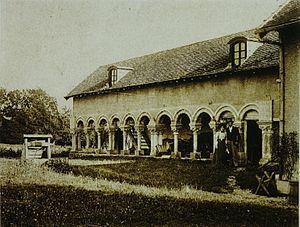
restes de l'abbaye de bassefontaine
Cet article recense les monuments historiques de l'Aube, en France.
L'abbaye de Basse-Fontaine est une ancienne abbaye de l'ordre des prémontrés située dans la commune de Brienne-la-Vieille, sur la rive droite de l'Aube, dans le diocèse de Troyes en Champagne. Elle est à environ deux kilomètres au sud-ouest de Brienne-le-Château et à quarante kilomètres à l'est de Troyes.